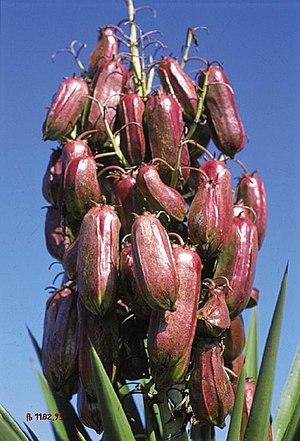
Le Yucca à feuilles d’Aloès ou baïonnette espagnole est une espèce de yuccas originaire du Mexique et du sud des États-Unis, où elle pousse dans les zones sableuses, notamment sur les dunes, le long des côtes. Elle est appréciée comme plante ornementale.